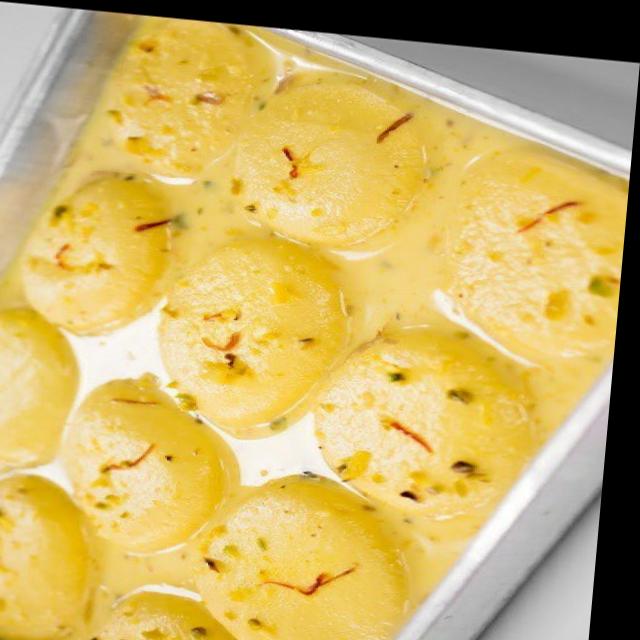
Dish: ras_malai